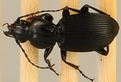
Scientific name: Pterostichus lachrymosus
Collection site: Mountain Lake Biological Station NEON (MLBS), plot MLBS_002